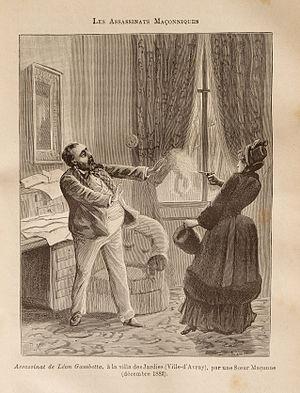
Une des gravures du document de Léo Taxil, Les Mystères de la Franc-Maçonnerie, Paris, 1886.